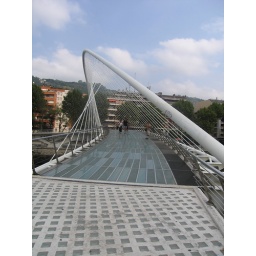
zubizuri means white bridge in basque